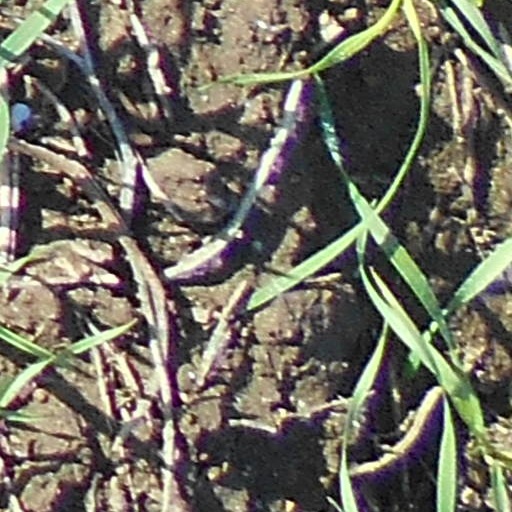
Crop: wheat